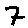
Label: 7